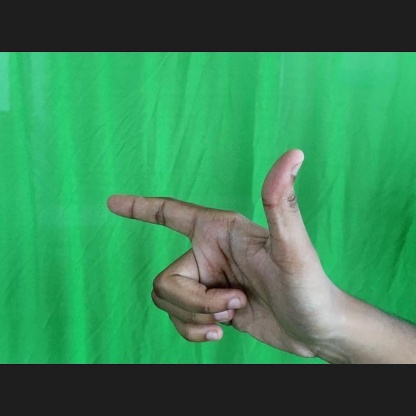
Mudra: Chandrakala